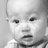
Emotion: neutral